Musafirkhana

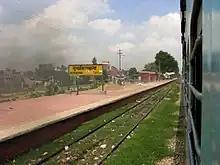
Musafirkhana Railway Station

Musafirkhana has a railway station on the Varanasi-Lucknow rail route.